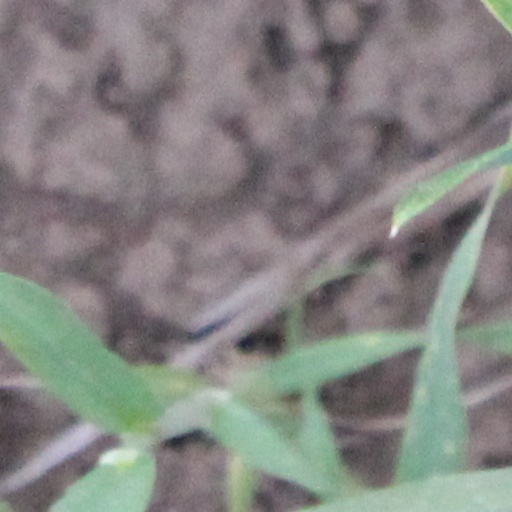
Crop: wheat